Periorbital dermatitis

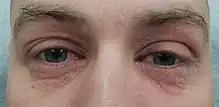
Periorbital dermatitis

Periorbital dermatitis is a skin condition, a variant of perioral dermatitis, occurring on the lower eyelids and skin adjacent to the upper and lower eyelids.